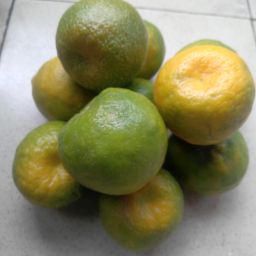
Fruit: Orange
Quality: Good